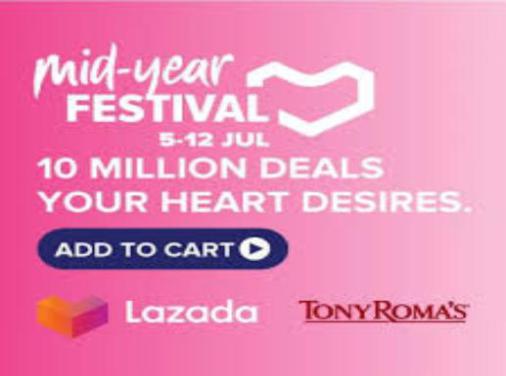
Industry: Food